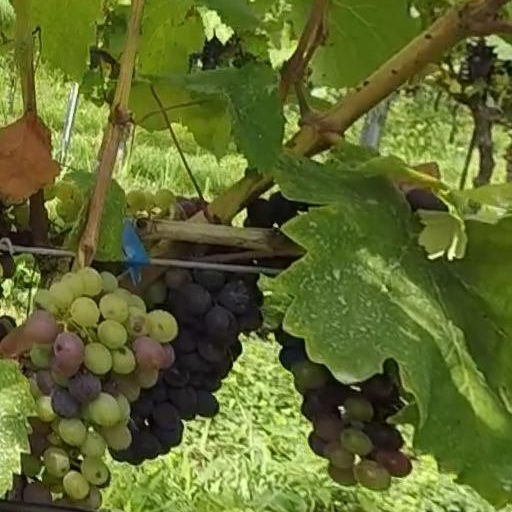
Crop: grape